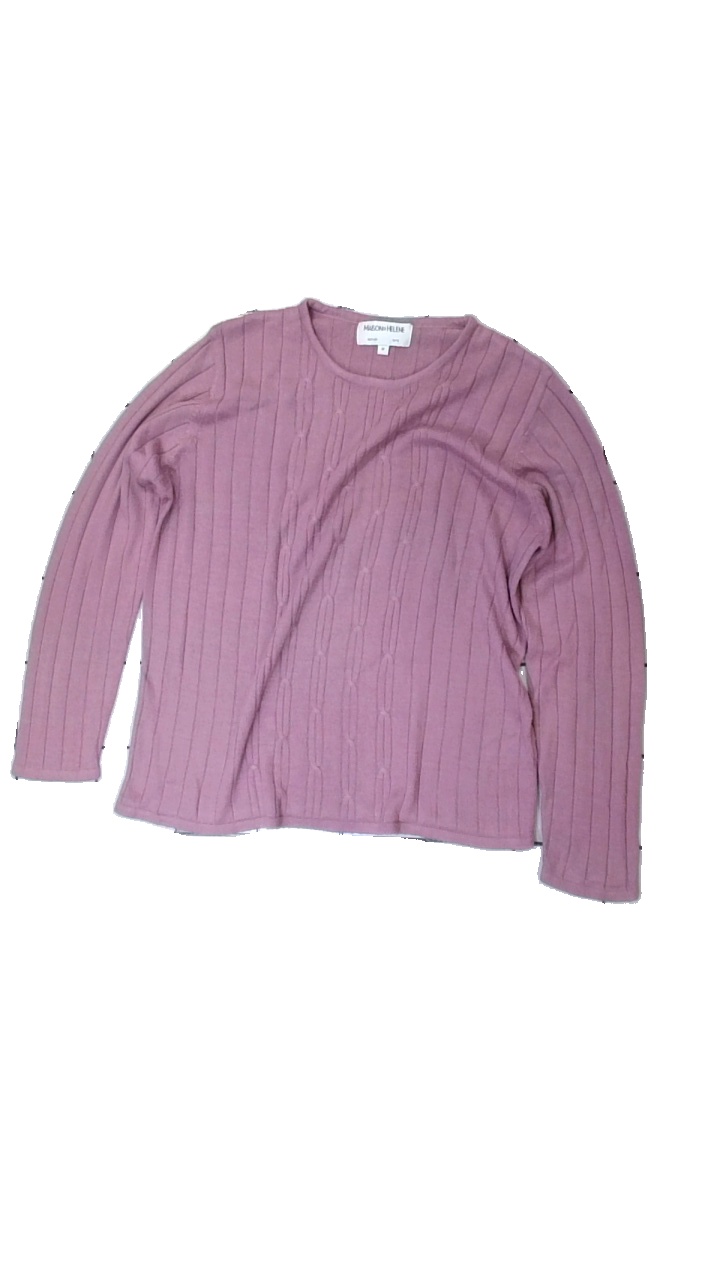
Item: Sweater (Ladies)
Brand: Maison De Helene
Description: lila stickad tröja, mycket nopprig
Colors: Purple
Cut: Regular
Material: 100% acrylic
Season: All
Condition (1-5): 2
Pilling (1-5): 2
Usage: Export
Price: <50